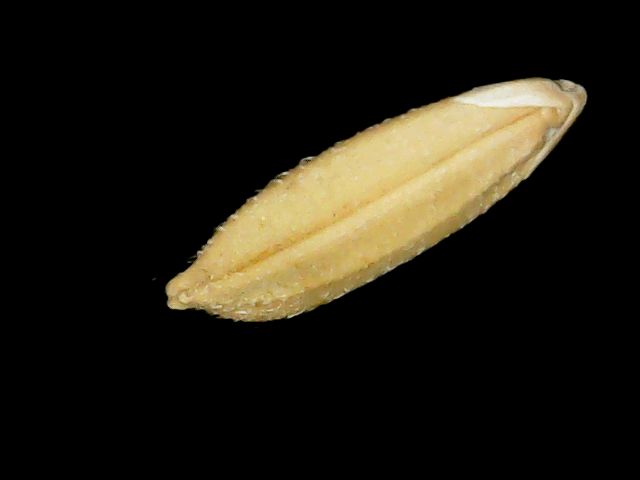
Rice variety: Binadhan10